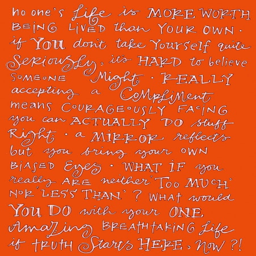
lettering some wisdom onto orange :)